Valley of the Thracian Rulers

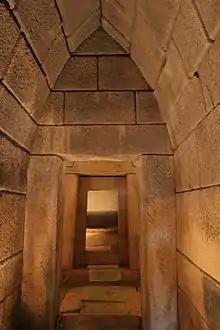
Tomb of Seuthes III

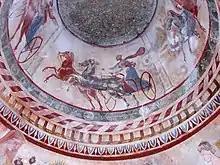
The Thracian Tomb of Kazanlak

The monument in Golyama Kosmatka mound was found in the autumn of 2004 during regular archaeological excavations, performed by TEMP-expedition led by Georgi Kitov.